Iraq War

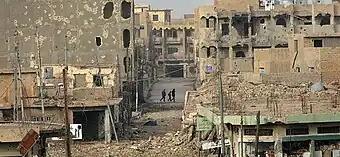
A city street in Ramadi heavily damaged by the fighting in 2006

June 2011, became the bloodiest month in Iraq for the US military since June 2009, with 15 US soldiers killed, only one of them outside combat.